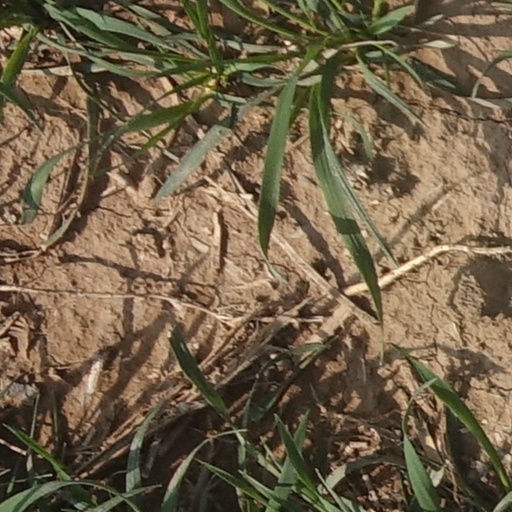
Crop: wheat